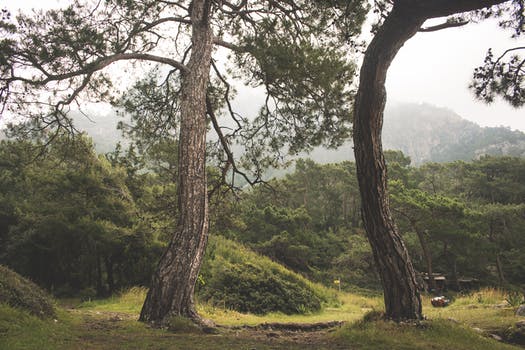
Label: No Watermark